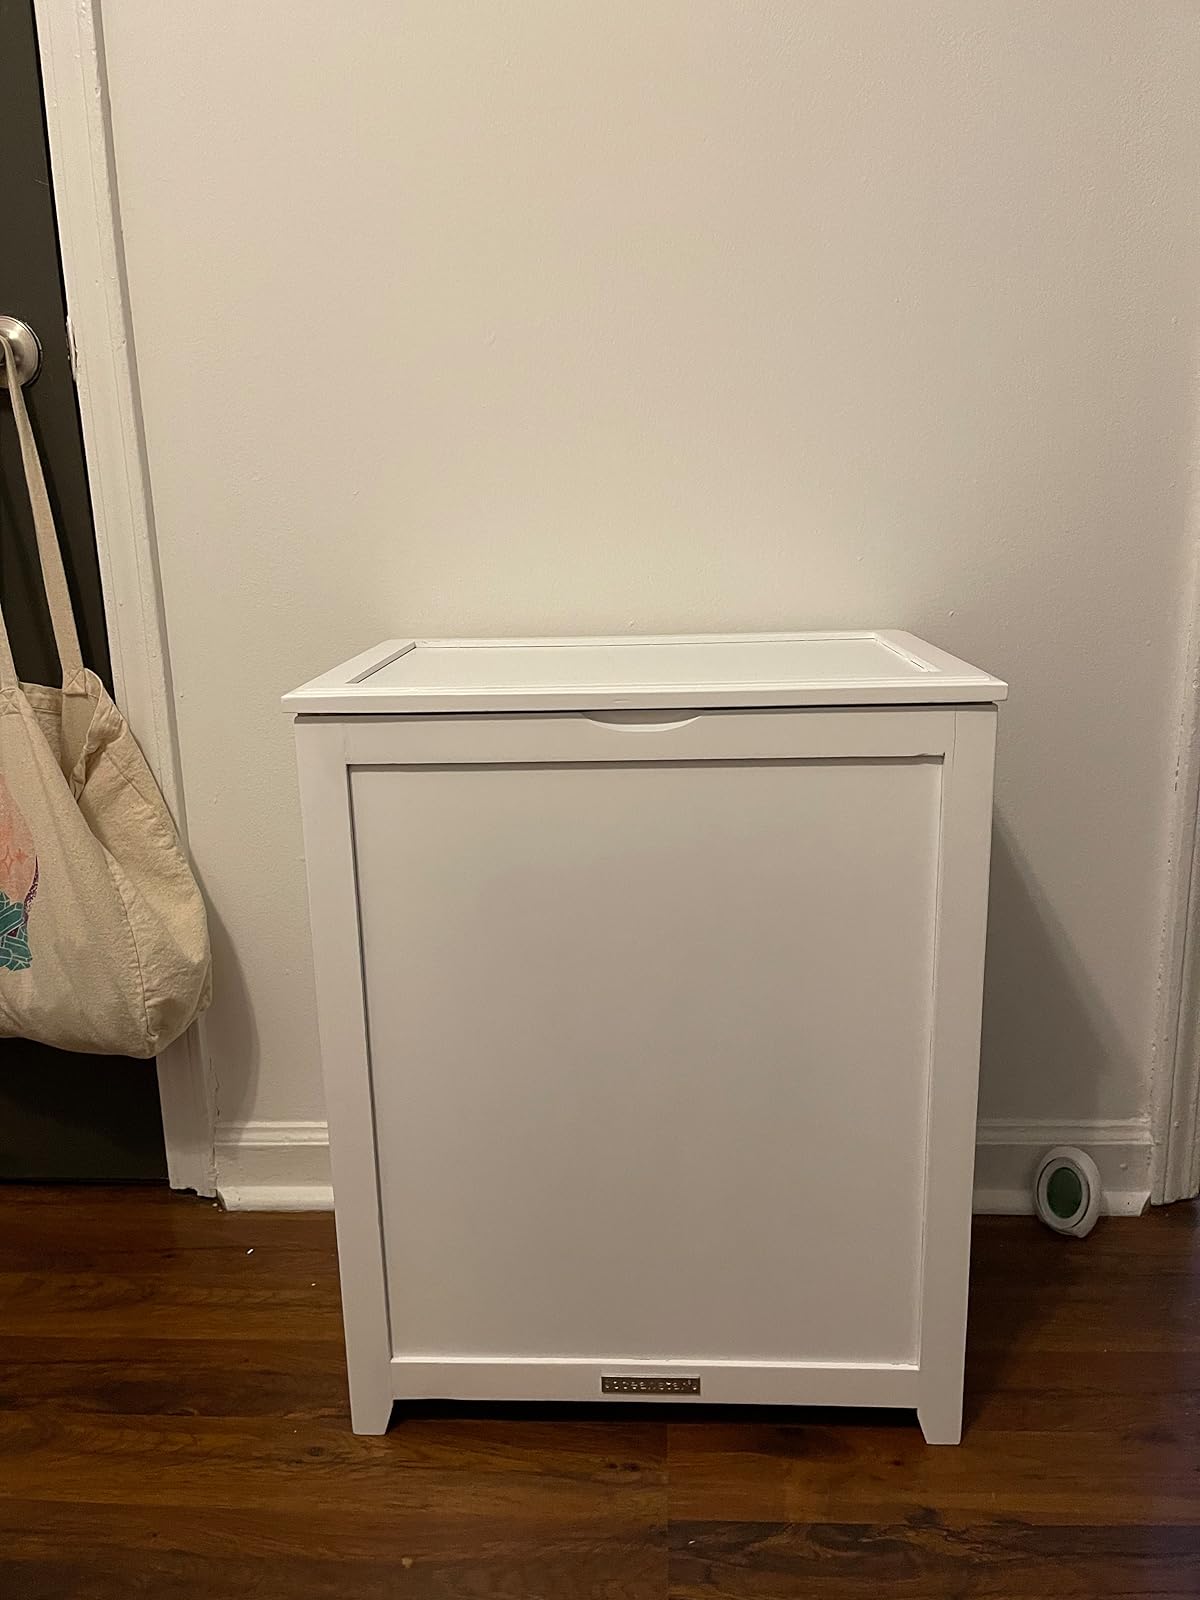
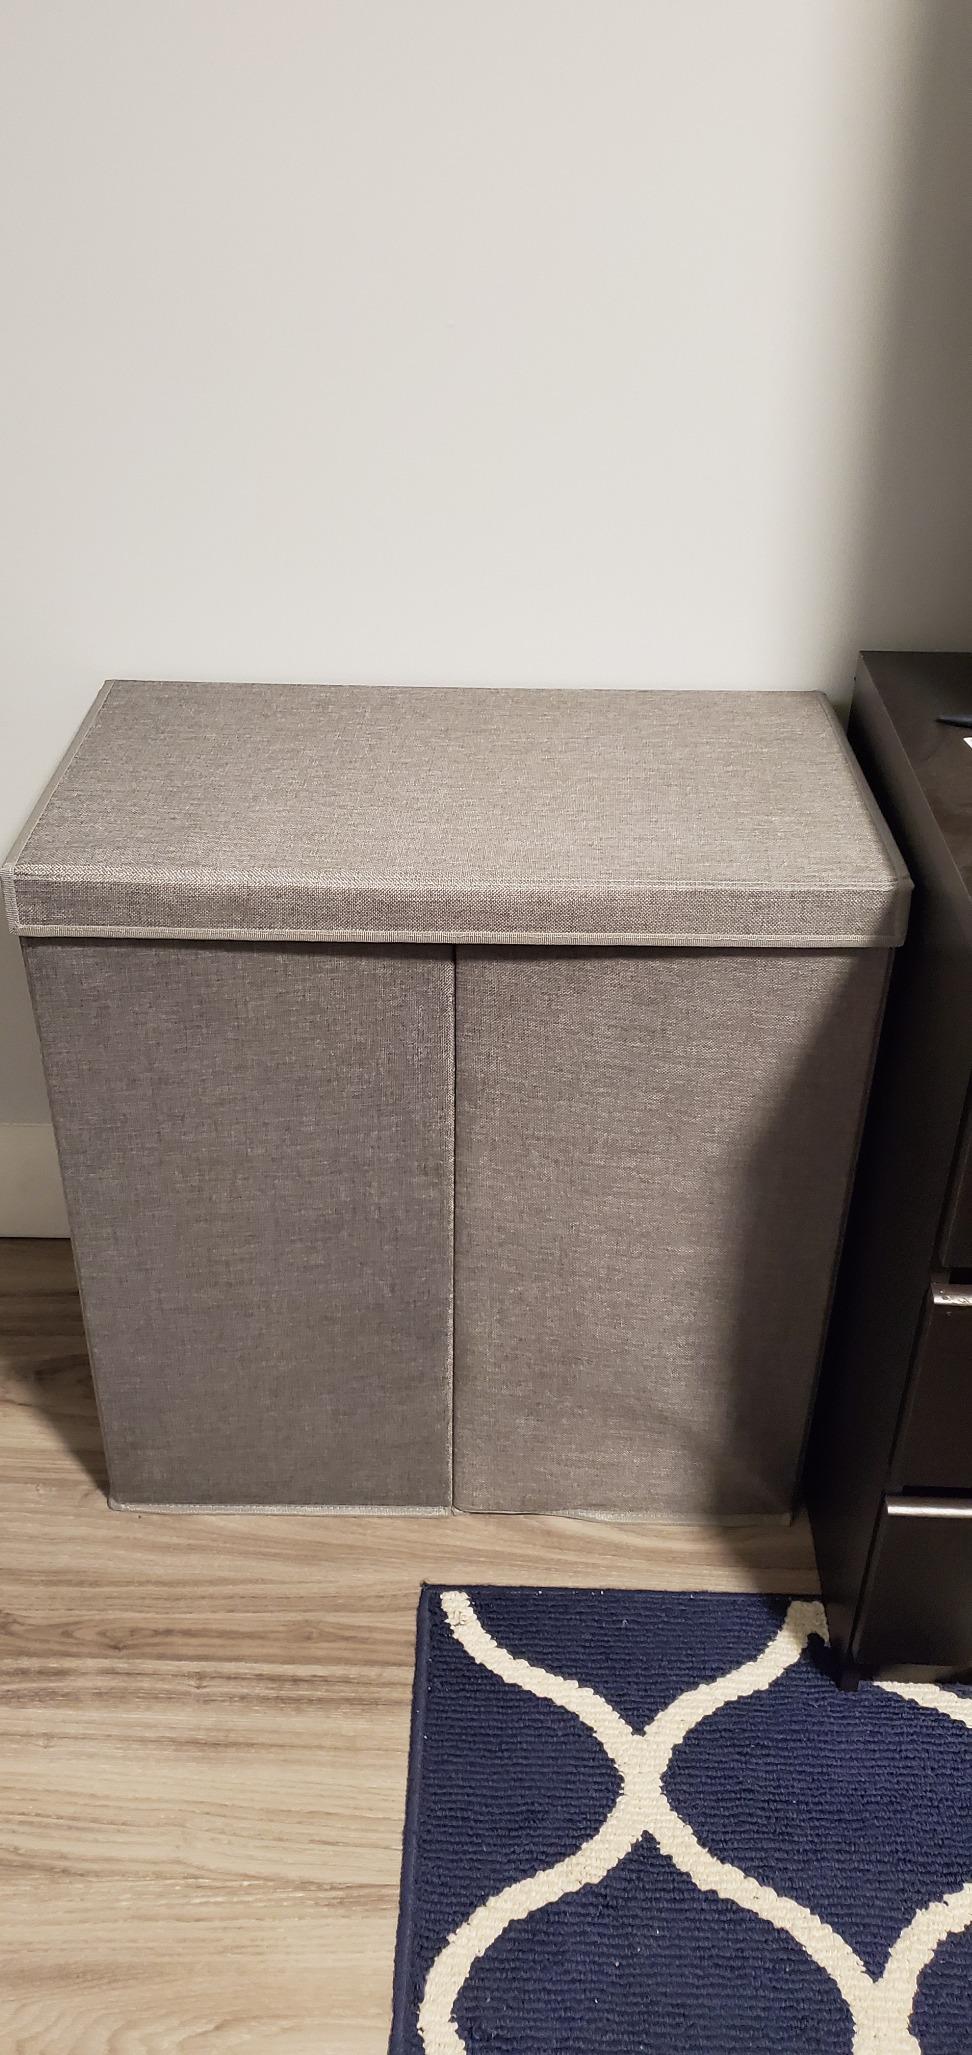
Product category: items_hamper
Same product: no